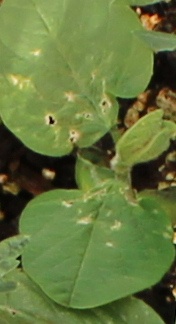
Label: Soybean